Hugh de Neville

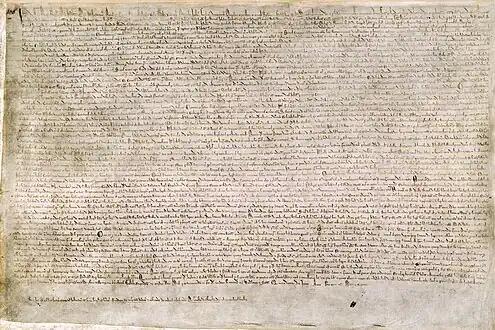
A 1215 copy of "Magna Carta", which records de Neville as one of the royal councillors

Neville was appointed as Chief Forester under King Richard I in 1198. As the official in charge of the royal forests, he held one of the four great offices of the state: the others were the justiciar, the chancellor, and the treasurer. The forester was responsible for enforcing the forest law—the special law that applied to the royal forests—and presided over the forest justices, who held forest eyres. There was also a special forest exchequer, or forest treasury. In 1198 Neville presided over an Assize of the Forest that was described by the chronicler Roger of Howden as greatly oppressive. The revenues could be considerable; in 1198 the forest eyre brought in £1,980. Neville stated in 1208 that over the previous six and a half years the amount raised by the various revenues of the forests had been £15,000; in 1212 it had been £4,486. Forest law was resented by the king's subjects, not just for its severity but also because of the large extent of the kingdom that it encompassed. It covered not just woodlands, but by the end of the 12th century between a quarter and a third of the whole kingdom. This extent enabled the Norman and Angevin kings to use the harsh punishments of forest law to extract large sums of money for their government.